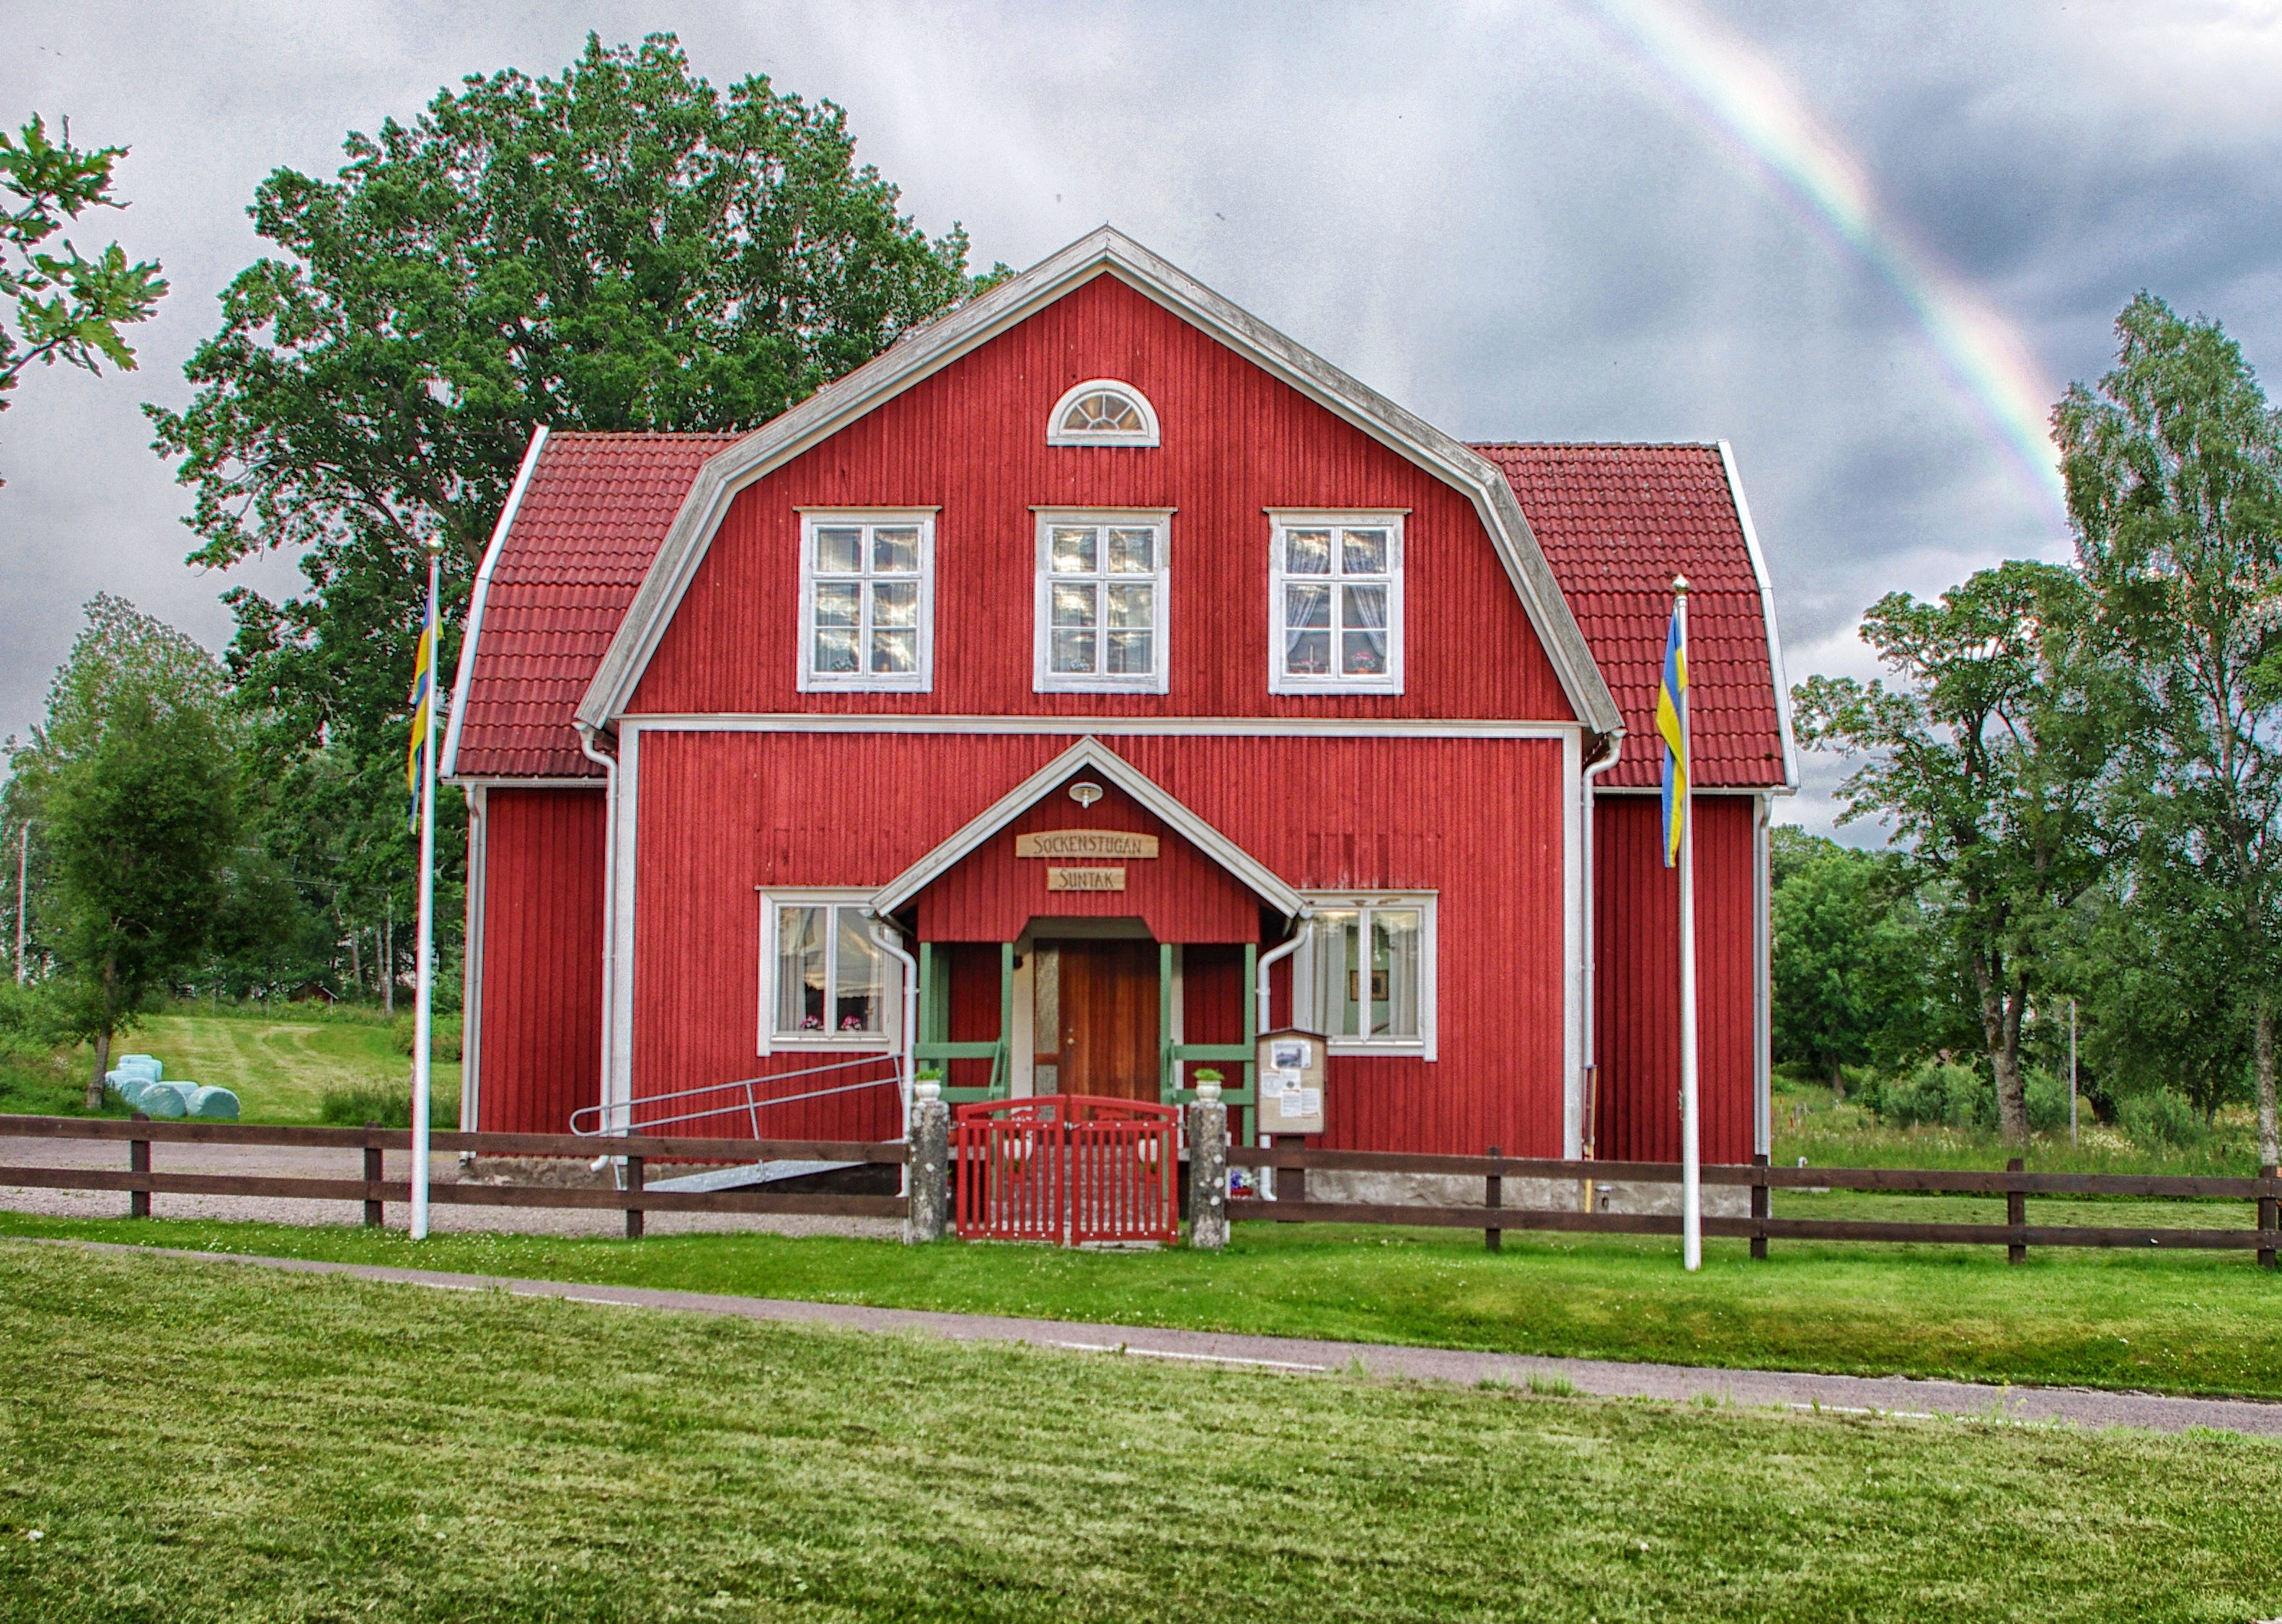
landscape, nature, grass, architecture, sky, field, farm, lawn, countryside, house, building, barn, home, country, summer, spring, cottage, facade, church, chapel, place of worship, outside, hdr, clouds, rainbow, farmhouse, sweden, estate, neighbourhood, rural area, residential area, welcome center, suntak